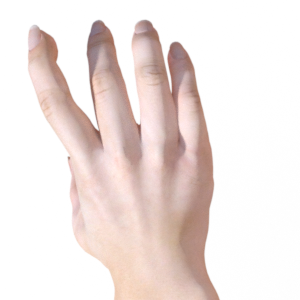
Label: paper